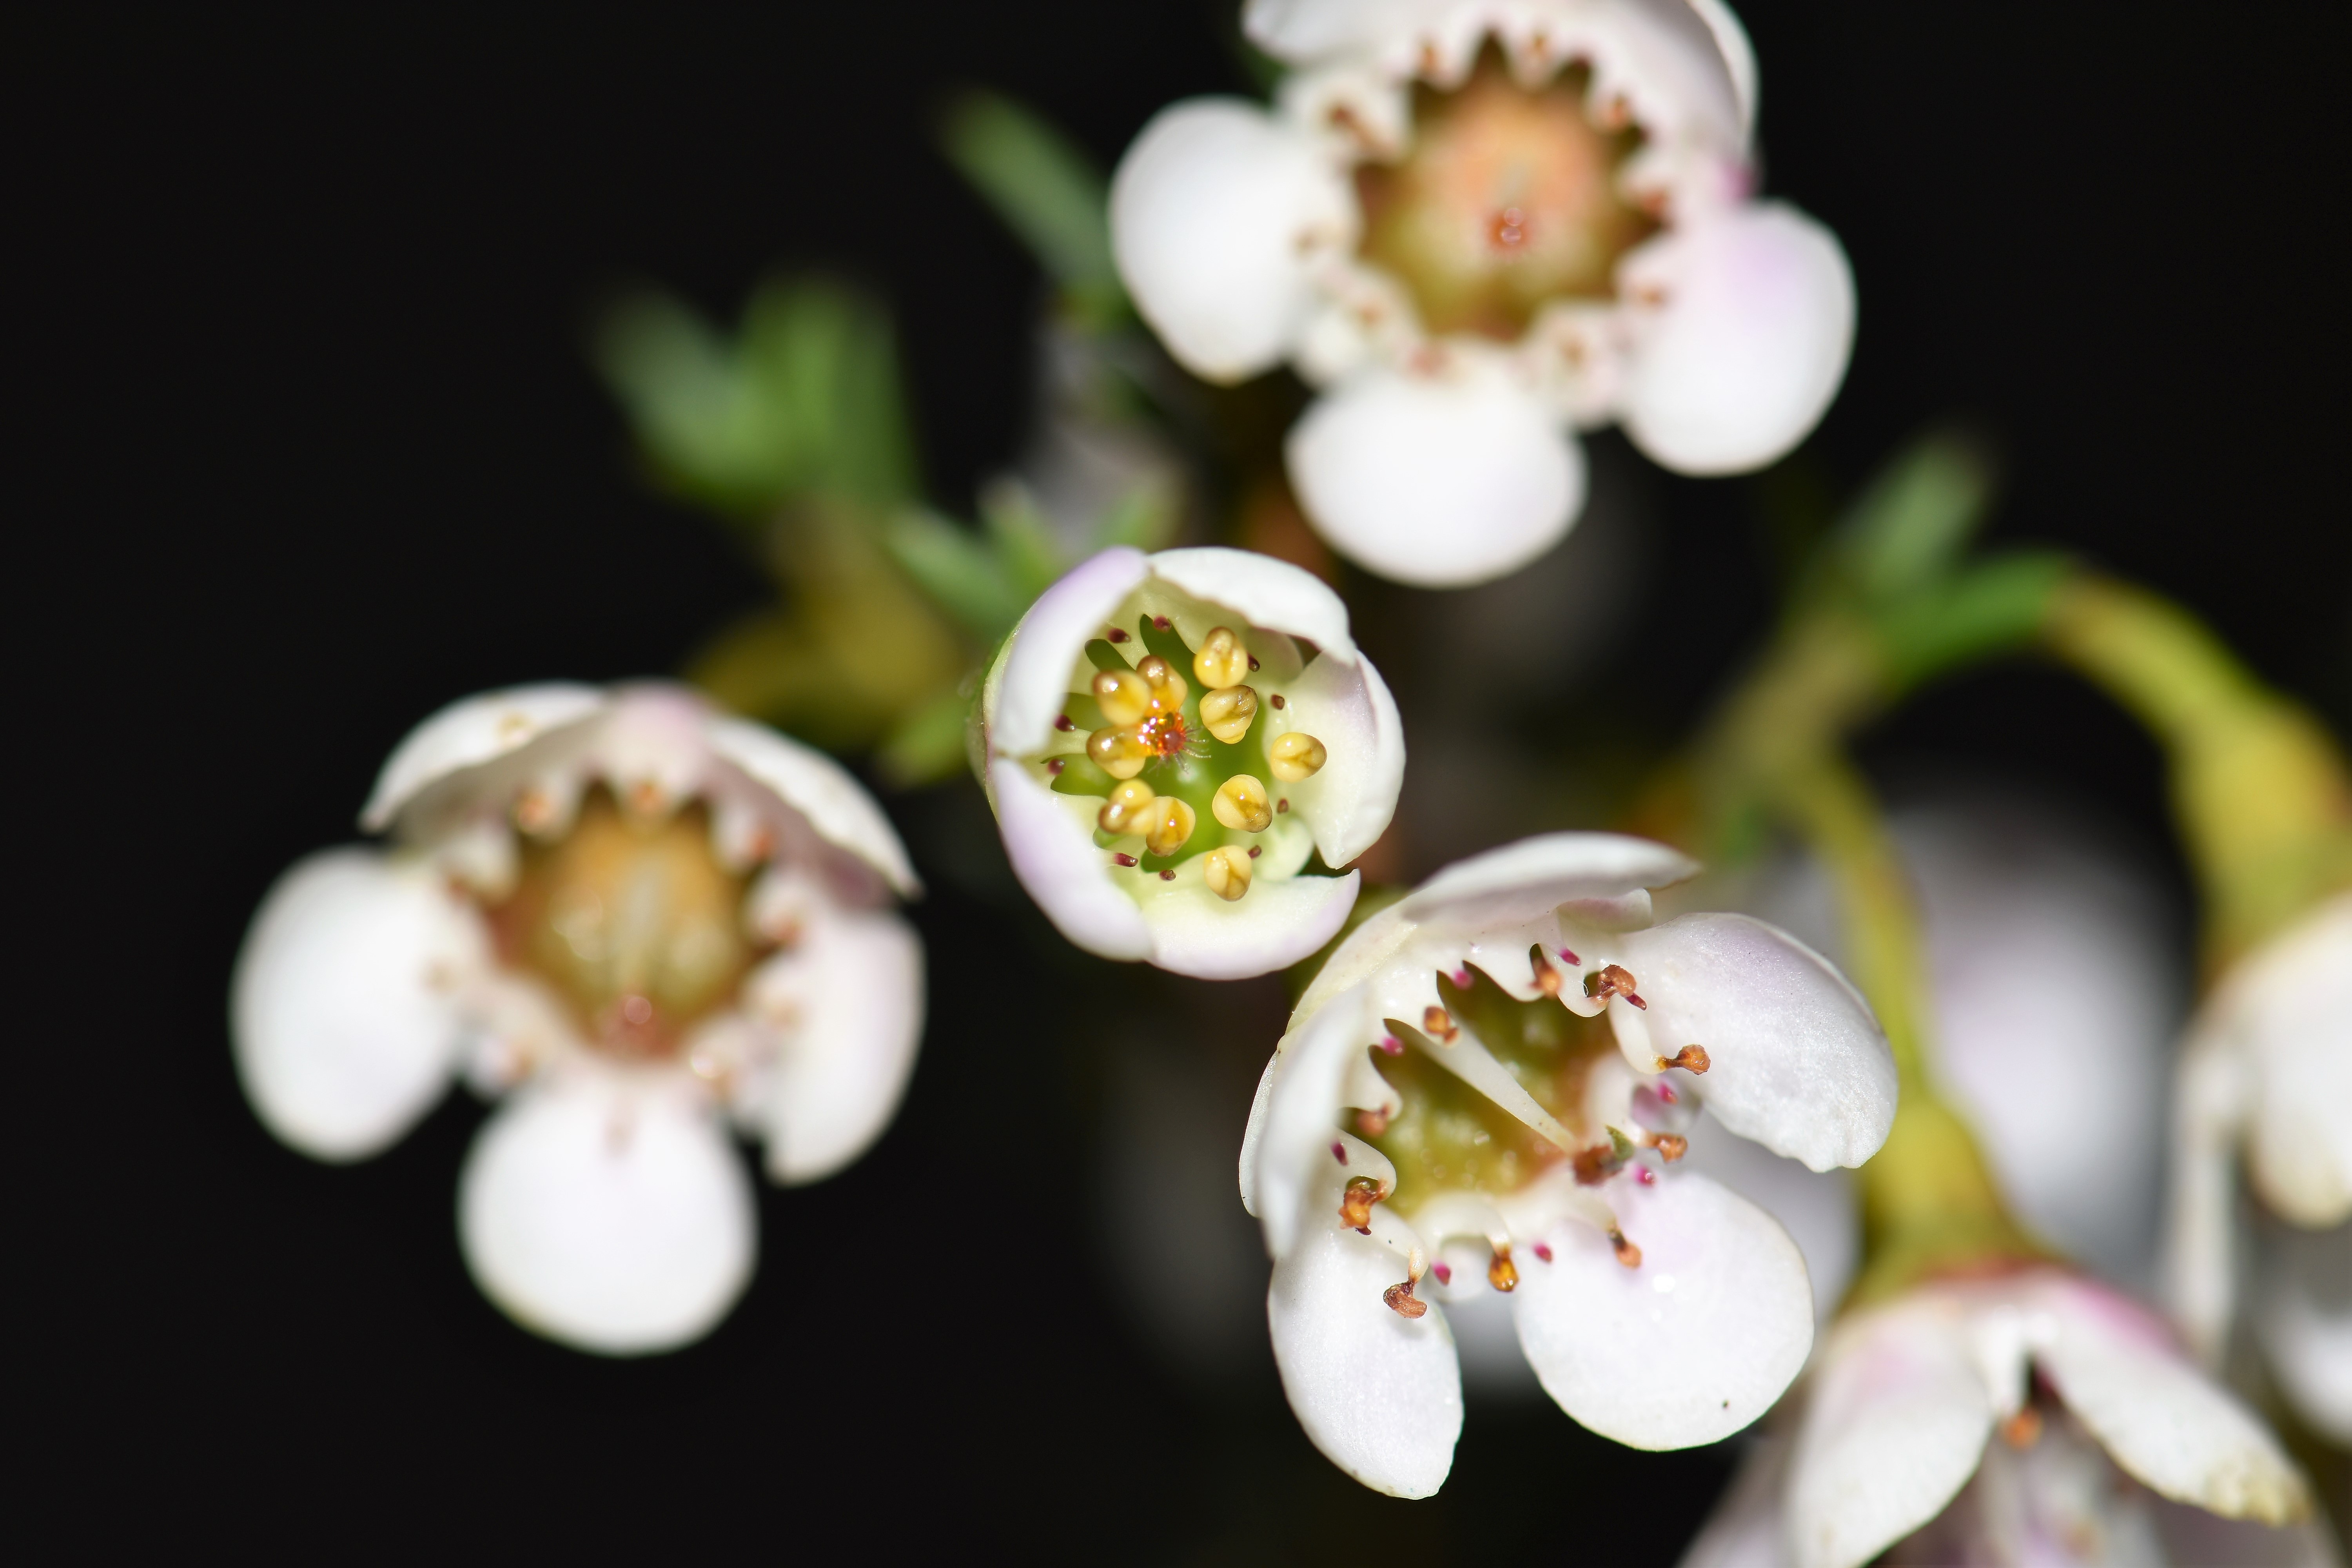
nature, branch, blossom, plant, white, photography, leaf, flower, petal, spring, macro, botany, close, flora, wildflower, flowers, close up, leaves, floristry, macro photography, white blossom, flowering plant, floral design, land plant, flower arranging